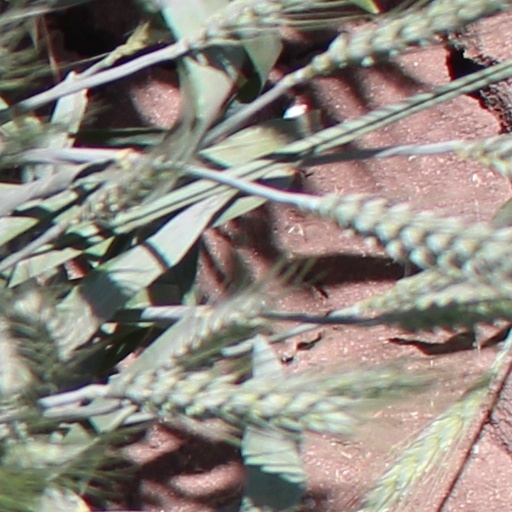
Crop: wheat